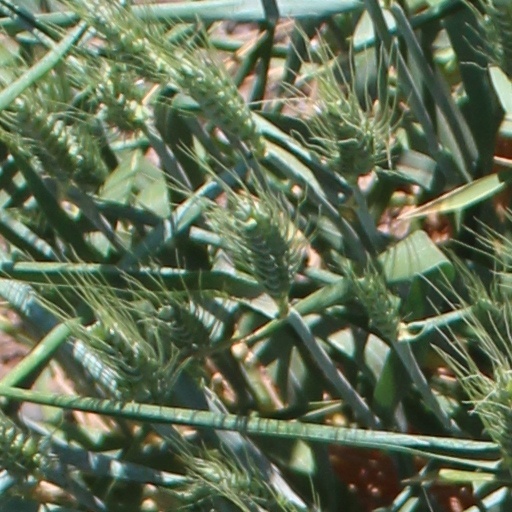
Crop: wheat